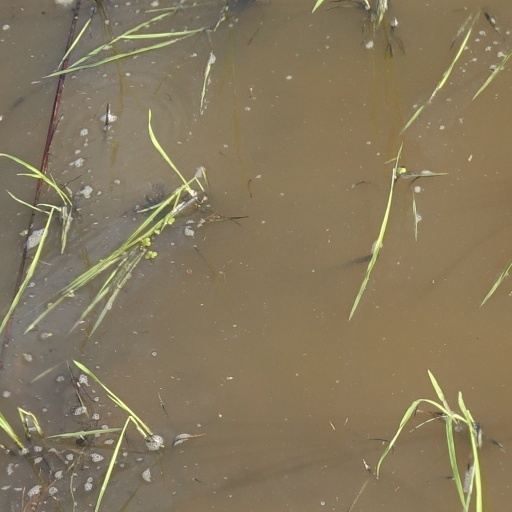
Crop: rice